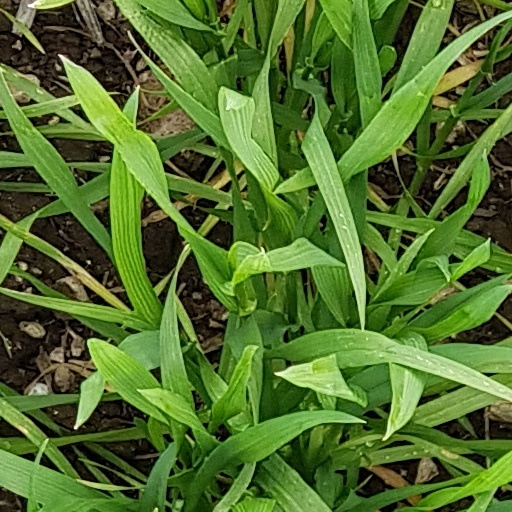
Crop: wheat